Sonogashira coupling

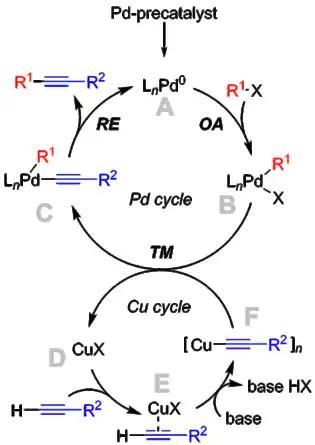
Catalytic cycle for the Sonogashira reaction

The reaction mechanism is not clearly understood, but the textbook mechanism revolves around a palladium cycle which is in agreement with the "classical" cross-coupling mechanism, and a copper cycle, which is less well known.